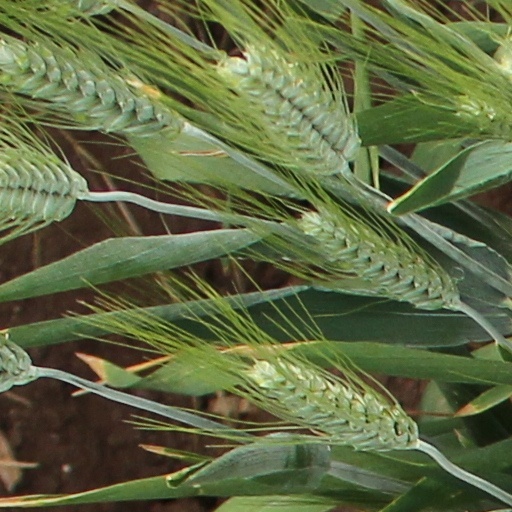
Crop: wheat